Wadi Kubbaniya

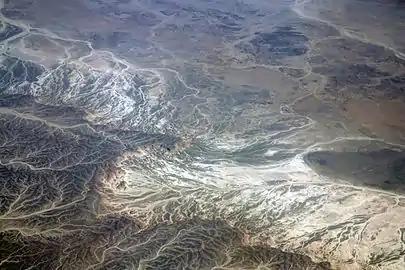
Example of a Wadi in Egypt, present day. A wadi is an area of land that is seasonally flooded. This flooding enriches the soil and makes it an ideal place for vegetation.

Discovered at the site were barley, lentils, chickpeas (or at least what they thought were chickpeas), and einkorn wheat. Of the plants discovered and identified at the Wadi Kubbaniya site, one of them stood out- barley. A sample was taken from a hearth and sent off for identification. From the sample, there were five grains, which were later identified as barley and einkorn wheat. Based on morphology, archaeologists could not definitively say whether these grains were domesticated or wild. However, archaeologists believed that these cereals could not have grown well without the assistance of humans. Therefore, if cereals were found at this site, and archaeologists believed that cereals could not survive without the intentional act of humans, this meant that this was a site of early farming and cultivation. The einkorn wheat is also commonly seen as a weed that accompanies Near Eastern crops. What bolstered their claim even more was the stone tools discovered. These tools were found with what they hypothesized to be as sickle sheen on them, which can be an indication of agricultural use. Archaeologists used these data and hypotheticals to propose the hypothesis that Wadi Kubbaniya is the earliest known site for agriculture.